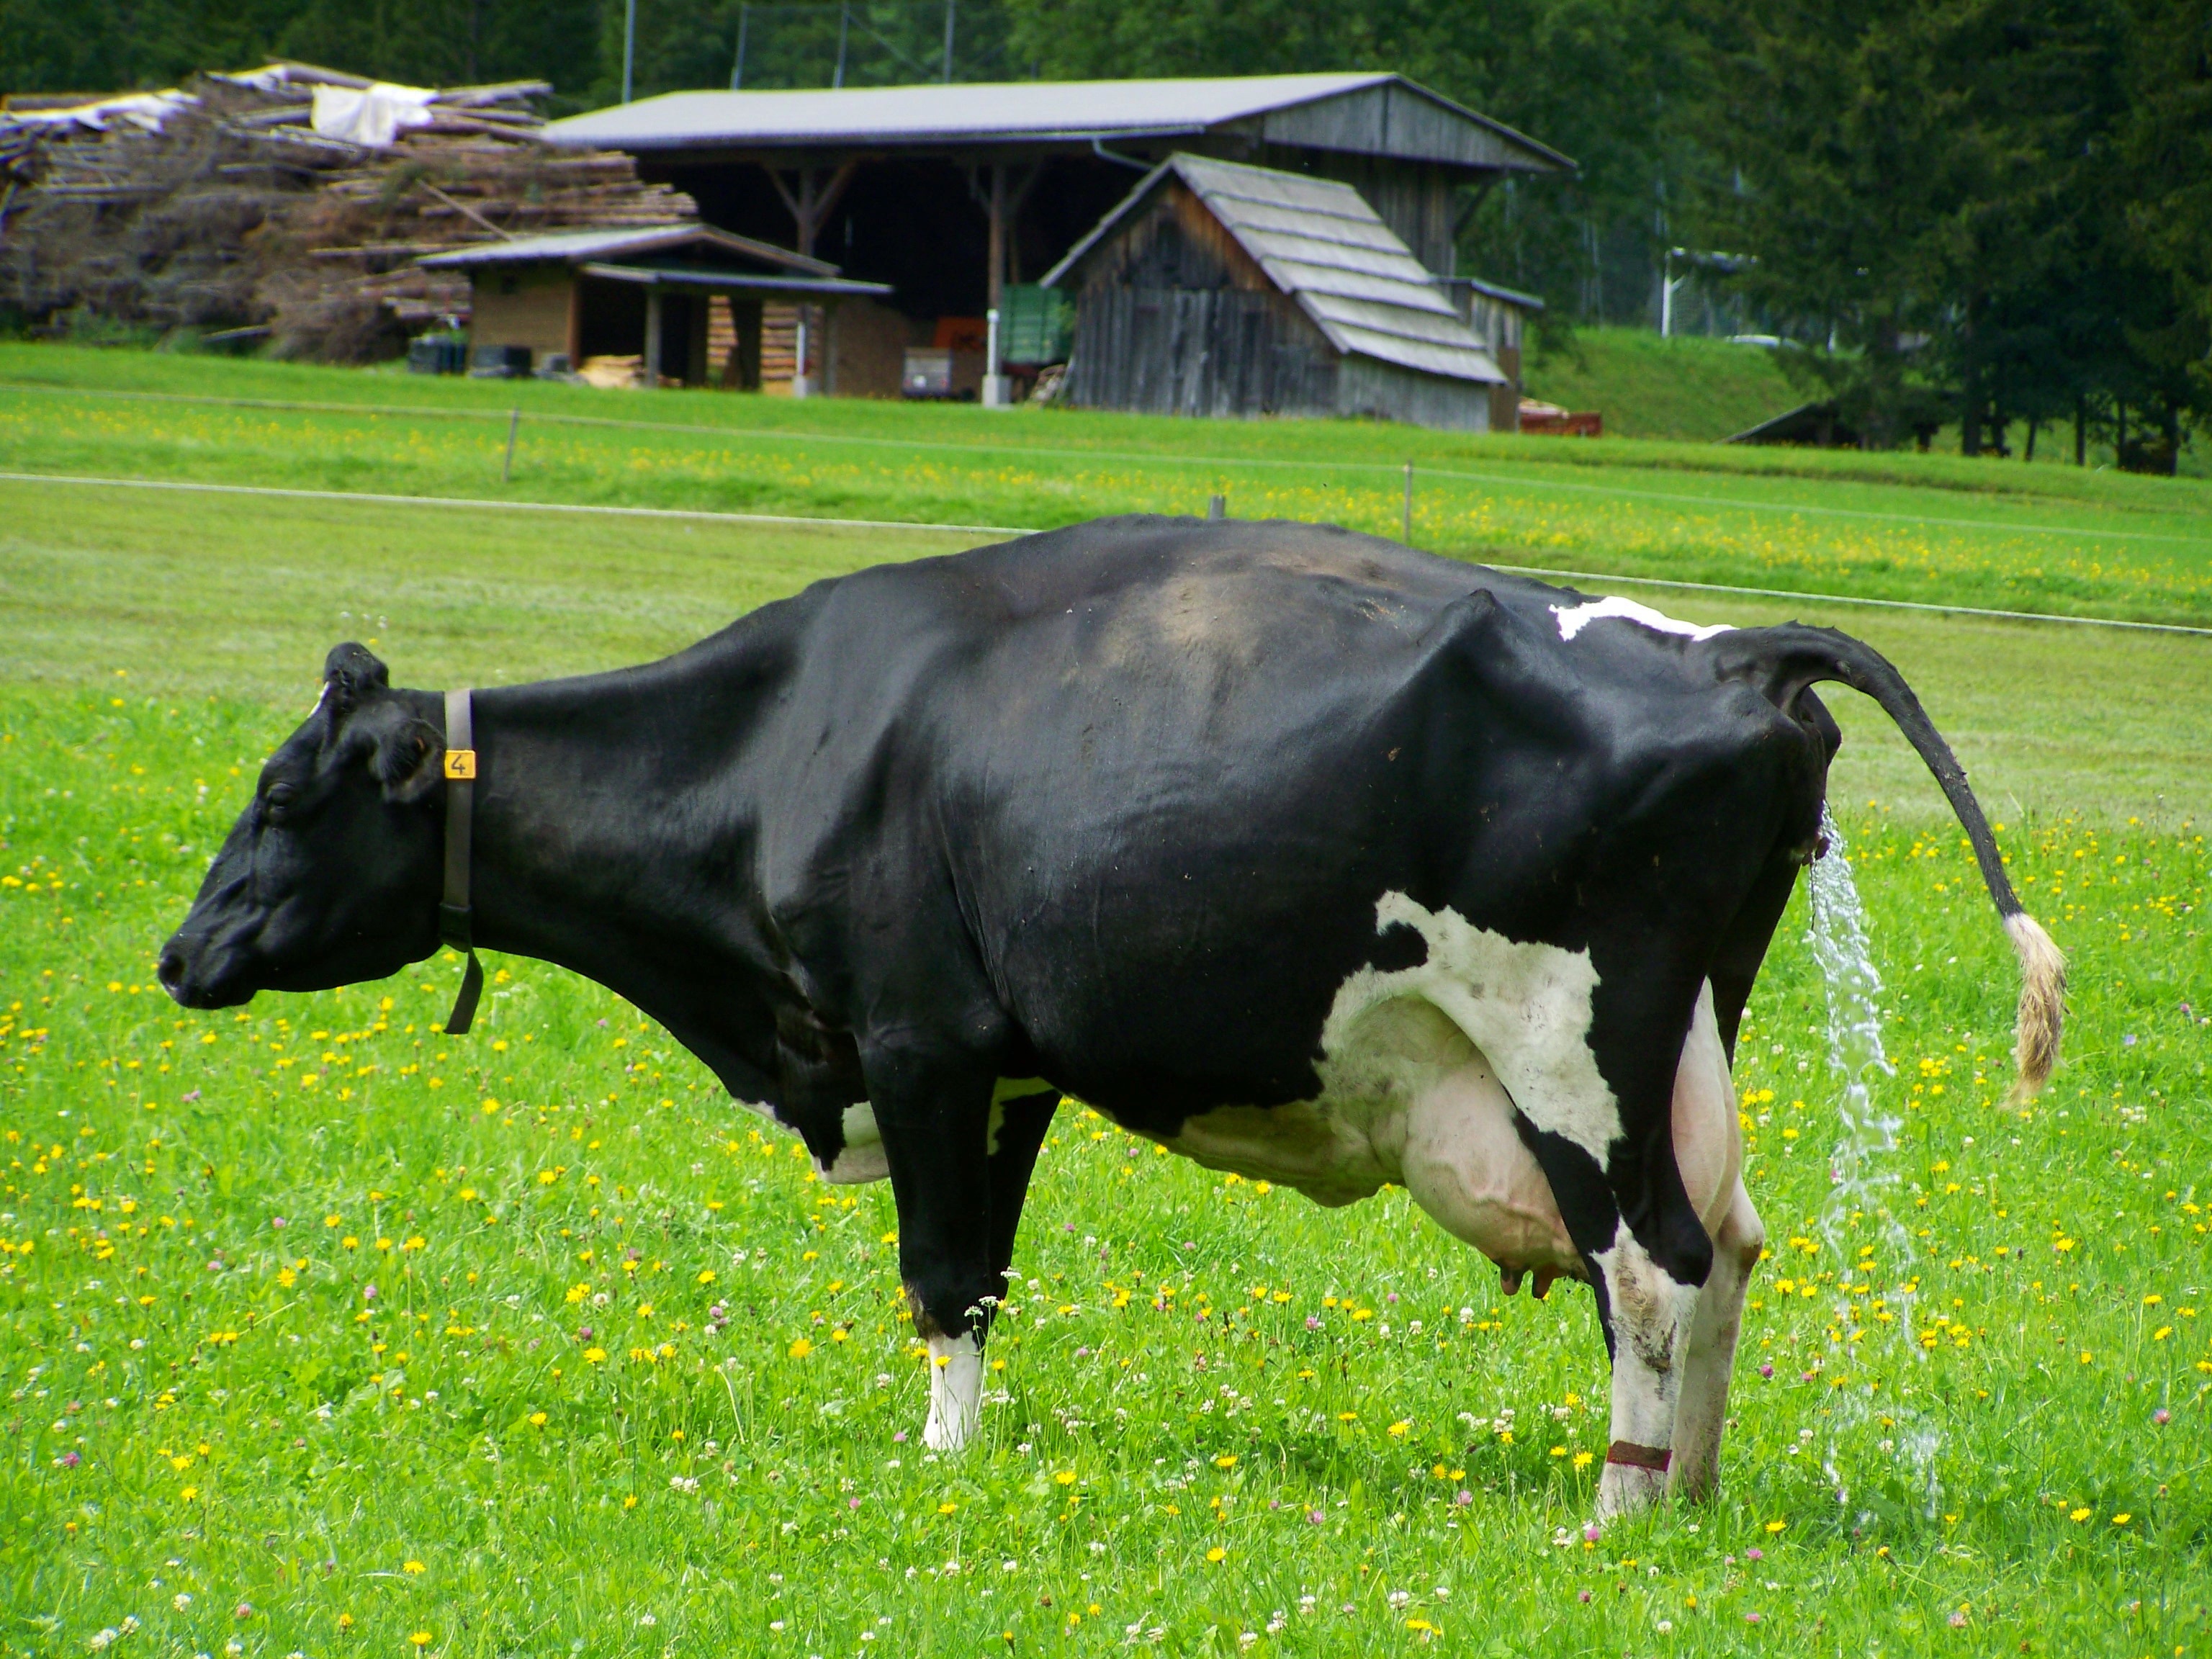
grass, black and white, field, farm, meadow, cow, cattle, pasture, grazing, mammal, bull, grassland, rural area, dairy cow, green pastures, cattle like mammal, cow goat family